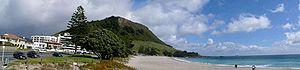
Mount Maunganui est un faubourg de la ville de Tauranga en Nouvelle-Zélande. Elle est située sur une péninsule au nord de Tauranga et à l'est de l'autre faubourg qu'est Papamoa. Mount Maunganui désigne également le volcan en sommeil situé à l'extrémité ouest de la ville et de la péninsule, le Mauao. En Nouvelle-Zélande, la ville est le plus souvent appelée The Mount.